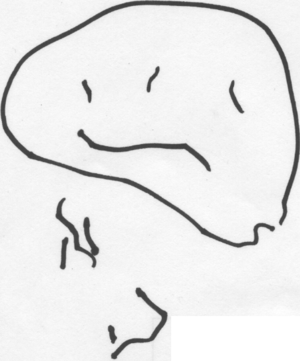
Le test du dessin du bonhomme est un test projectif de personnalité ou un test cognitif utilisé pour évaluer des facettes psychologiques d'enfants.